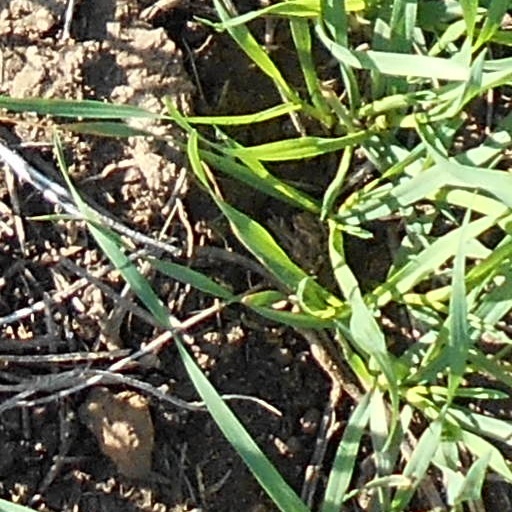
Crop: wheat